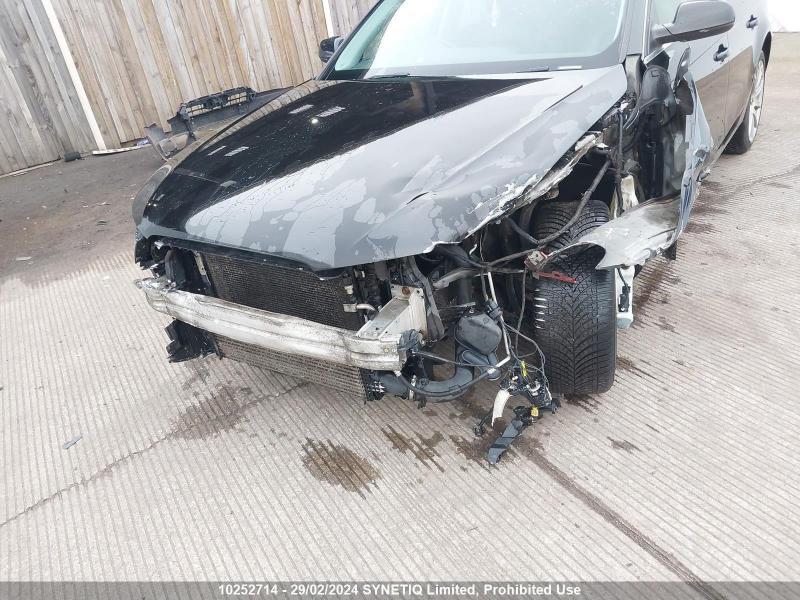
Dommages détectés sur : plaque d'immatriculation avant, pare-choc avant, feu avant droit, feu avant gauche, capot, aile avant gauche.
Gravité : majeur